Cancer (mythology)

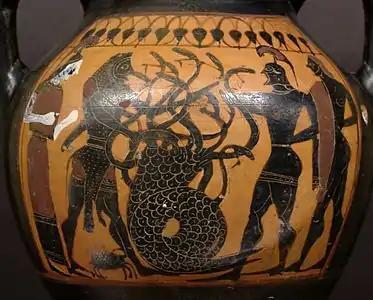
Detail on Attic amphora (540–530 BC). Louvre Museum.

Among the twelve labors of Heracles, the second is one of the most frequently depicted in art, especially by post-classical artists, both in painting and sculpture; however, as in writings, not all artistic representations of the myth include the figure of "Carcinos".